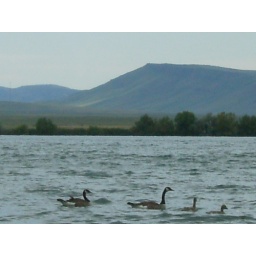
ducks in the lake